Willow warbler

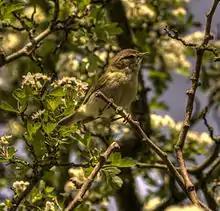

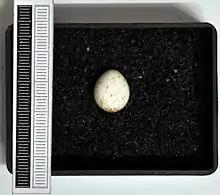
Egg, Collection Museum Wiesbaden, Germany

Willow warblers prefer young, open, scrubby woodland with small trees, including human-altered habitats such as coppice and young plantations up to 10–20 years old. High amounts of birch, alder and willow, with good lichen amounts, and water features (e.g. streams), fields with large amounts of bracken and mosses, and patches of low bramble (for nest cover) are preferred, but it will use a wide range of other species, including young or open coniferous forests. Incorporating woodland ride edge thickets of varying structure and height is beneficial. They prefer damp woodland areas. Thicket forming shrubs like blackthorn provide pockets of habitat. Deer browsing can degrade the required low cover.